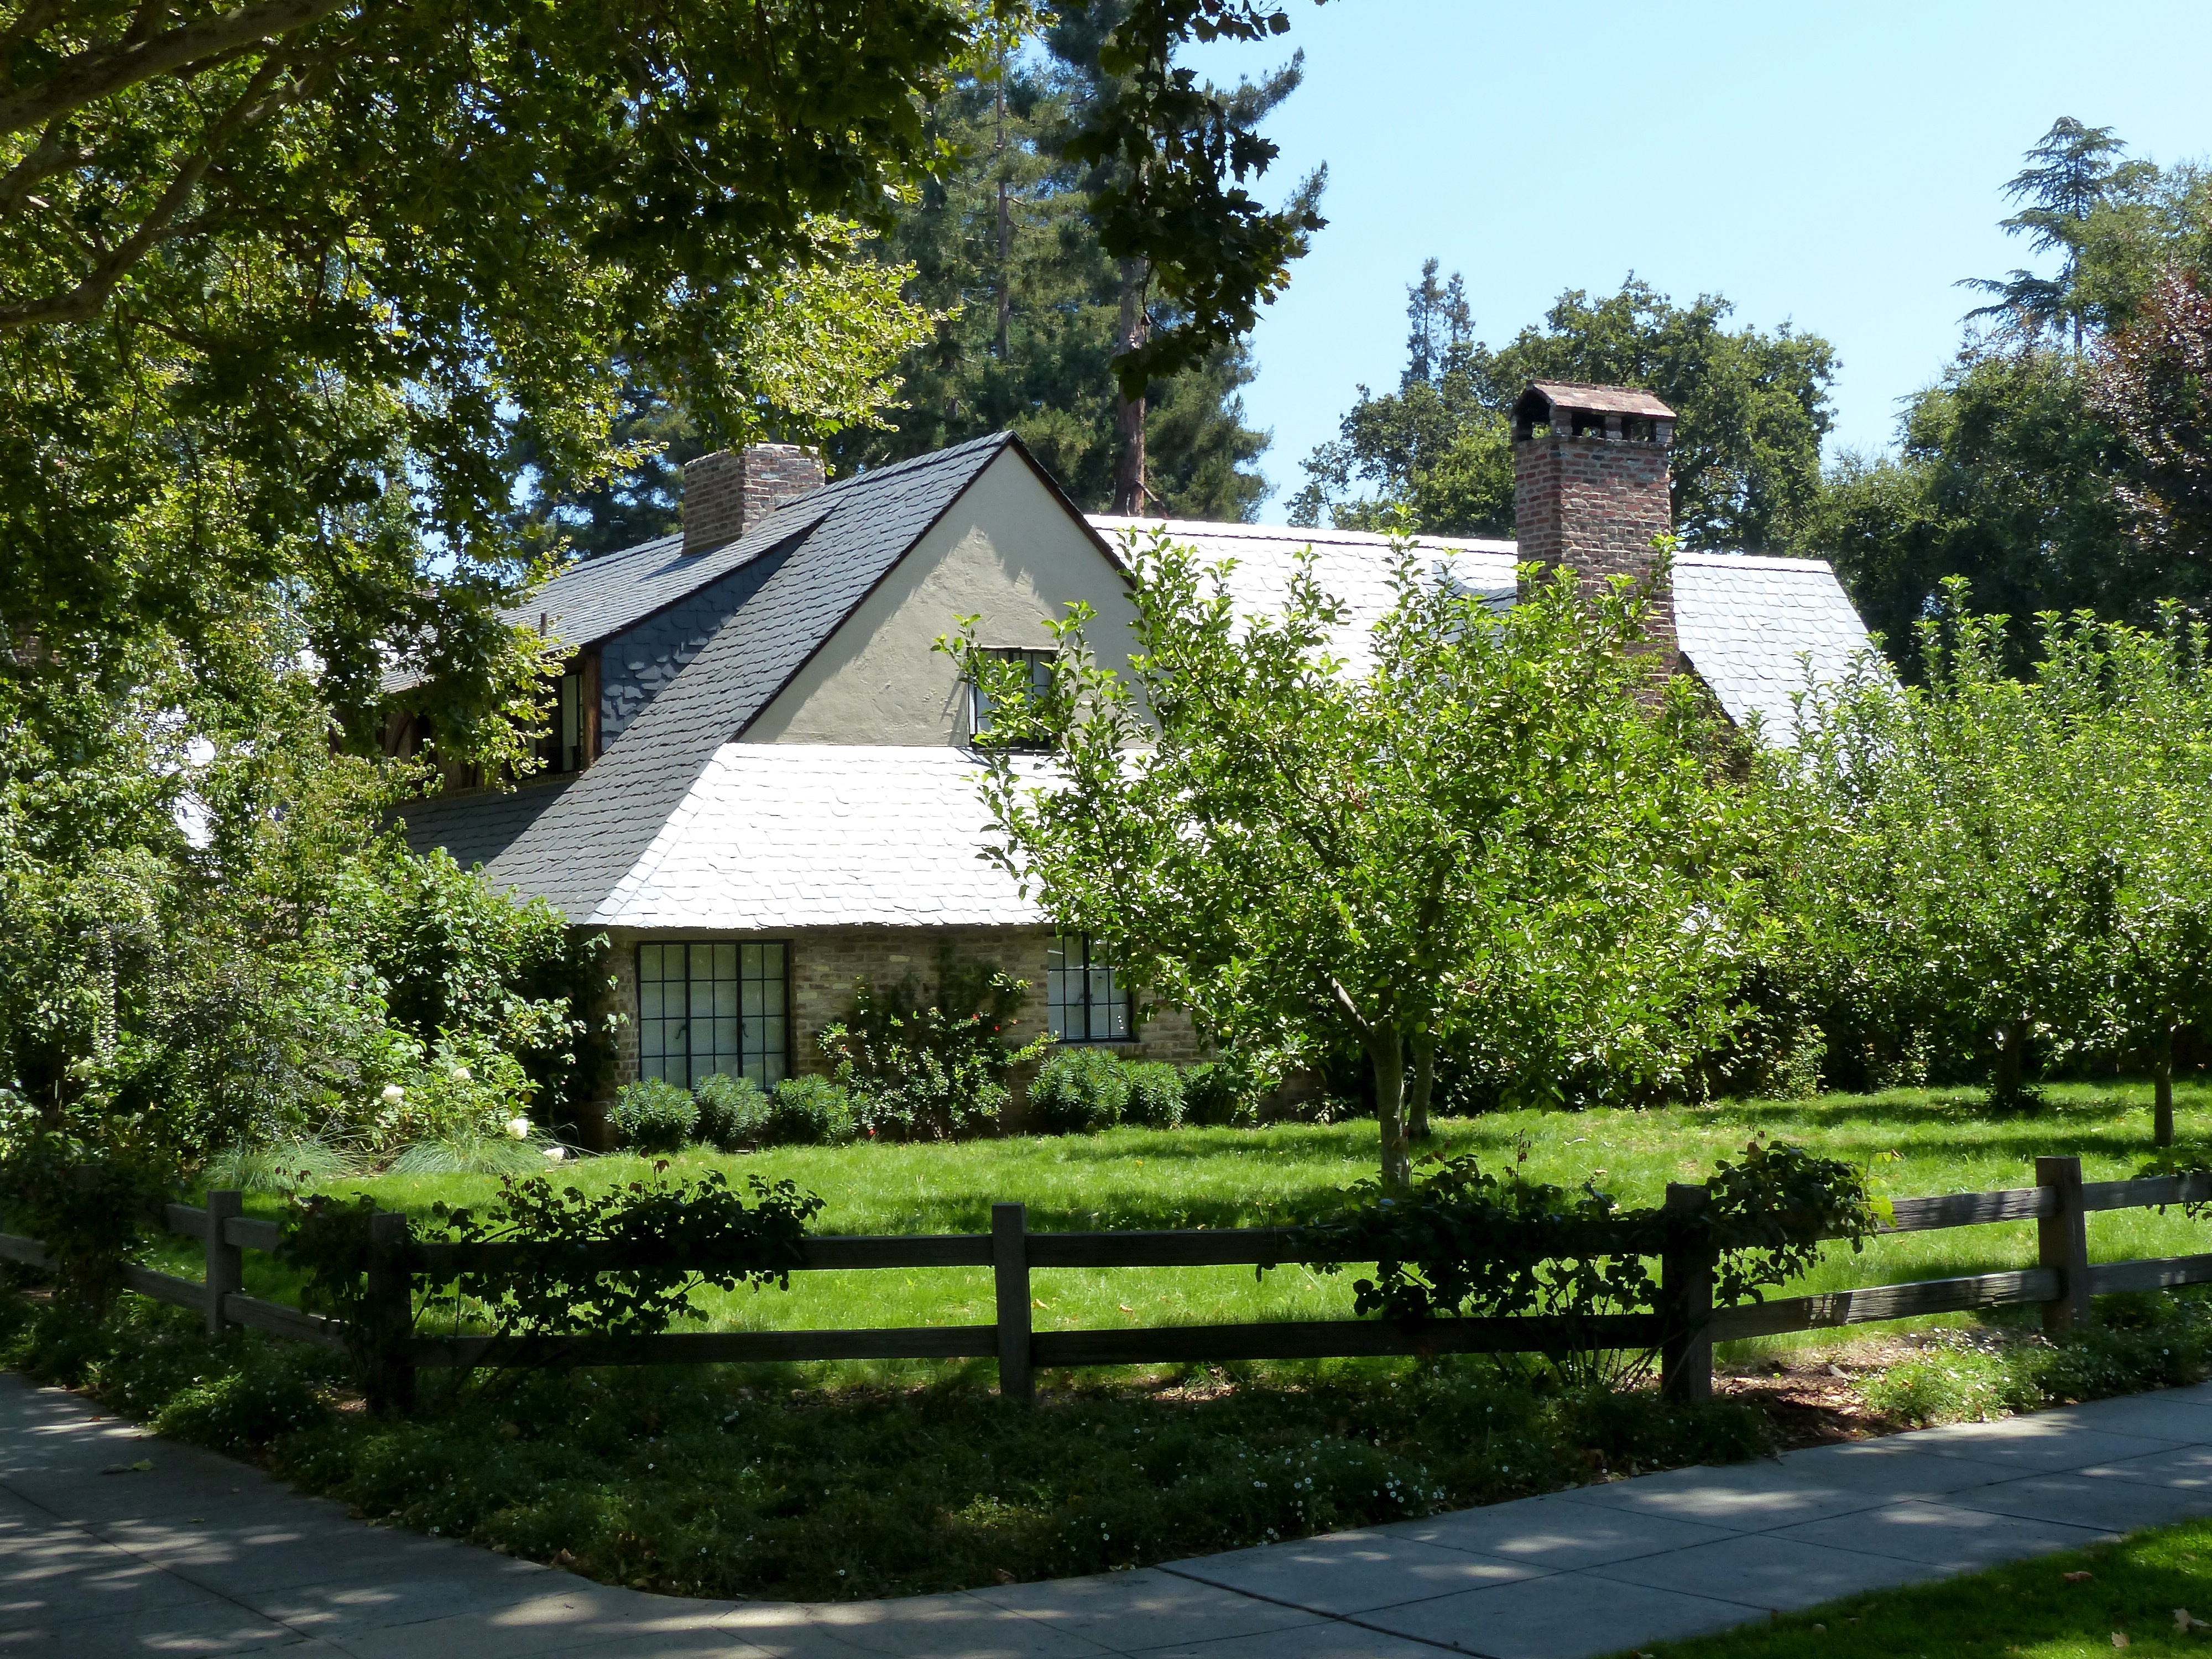
apple, tree, farm, lawn, house, flower, building, home, travel, village, suburb, cottage, usa, garden, california, plantation, estate, yard, stevejobs, paloalto, neighbourhood, rural area, residential area